Janet L. Springer

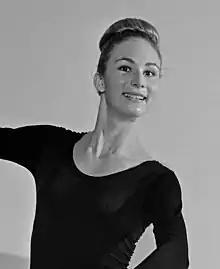
Janet L. Springer in 1965

Janet L. Springer is an American ballet dancer, artistic director, choreographer, and specialist in classical ballet. She was a professional dancer in the early 1970s with the Oklahoma City Ballet. She is a ballet pedagogue, specializing in the method of teaching classical dance; the six and eight-year program of ballet training developed by Agrippina Vaganova, and Vaganova's assistant, .